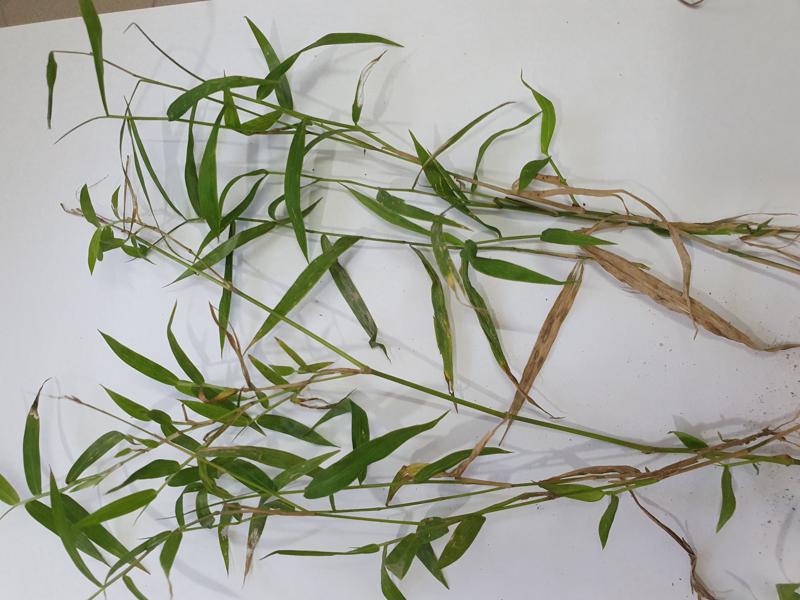
Weed species: Panicum repens